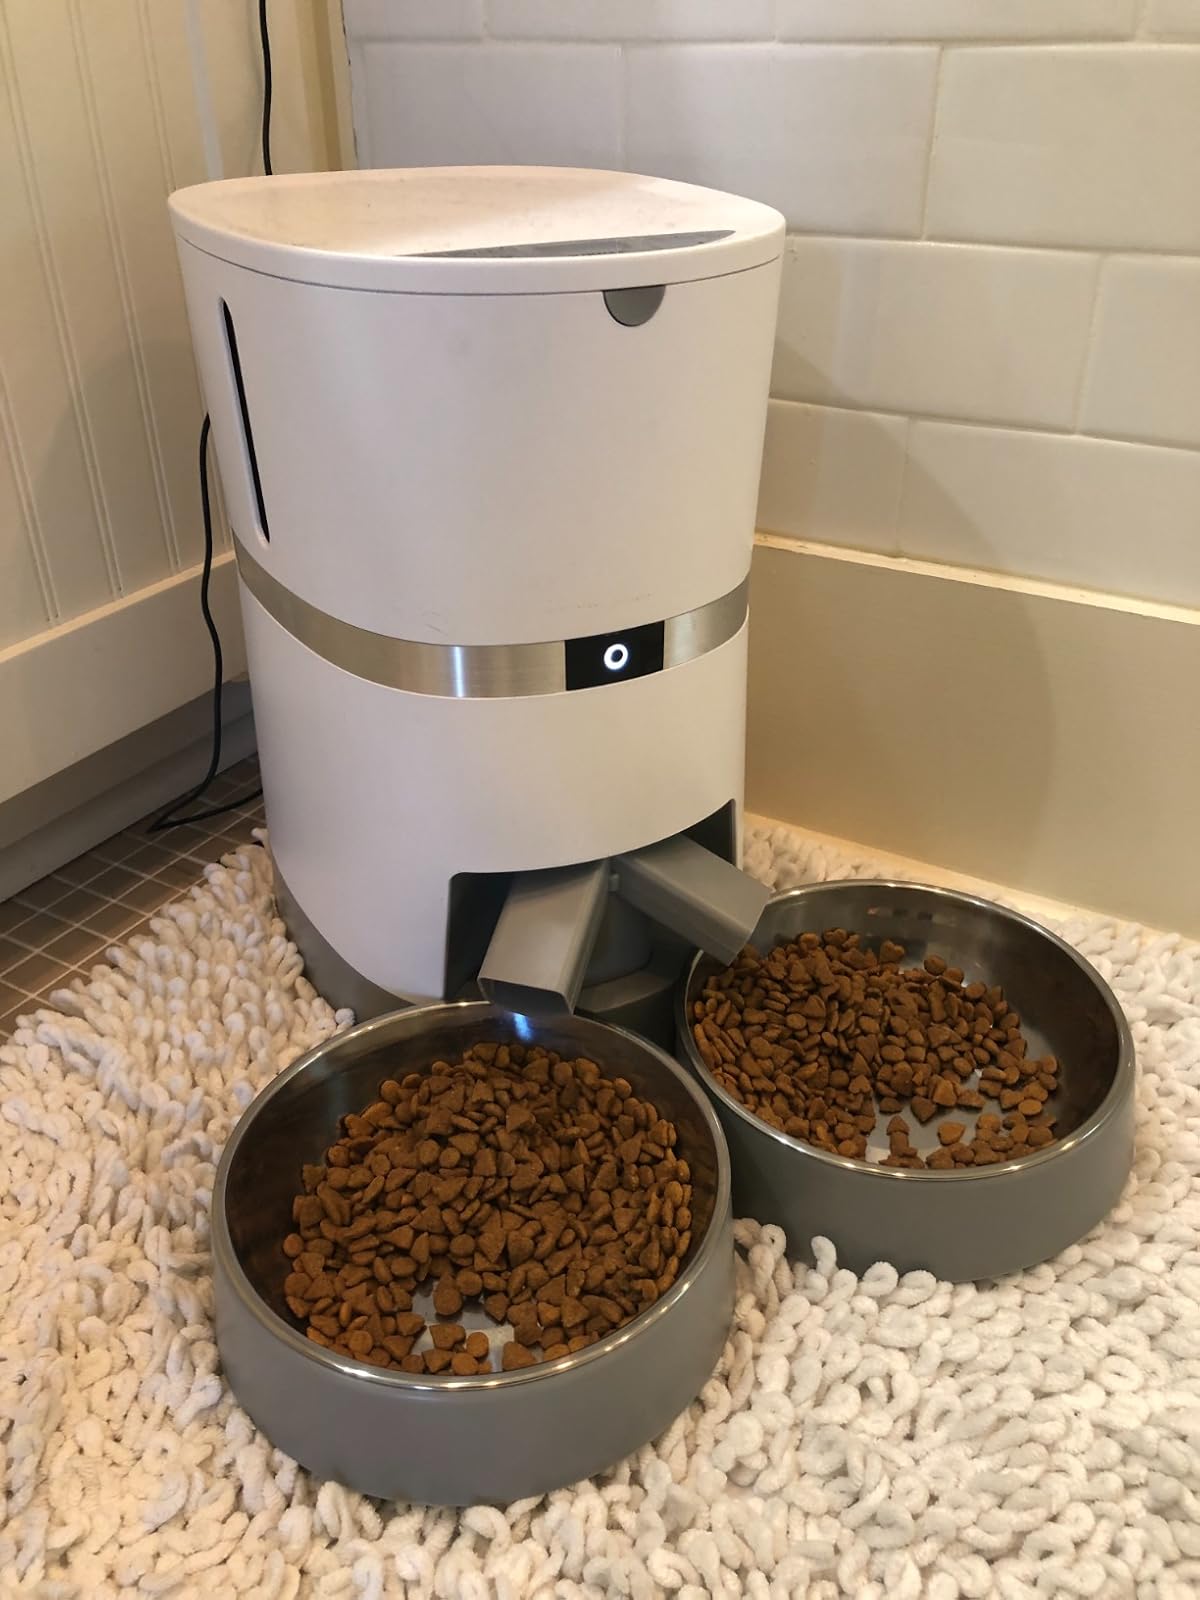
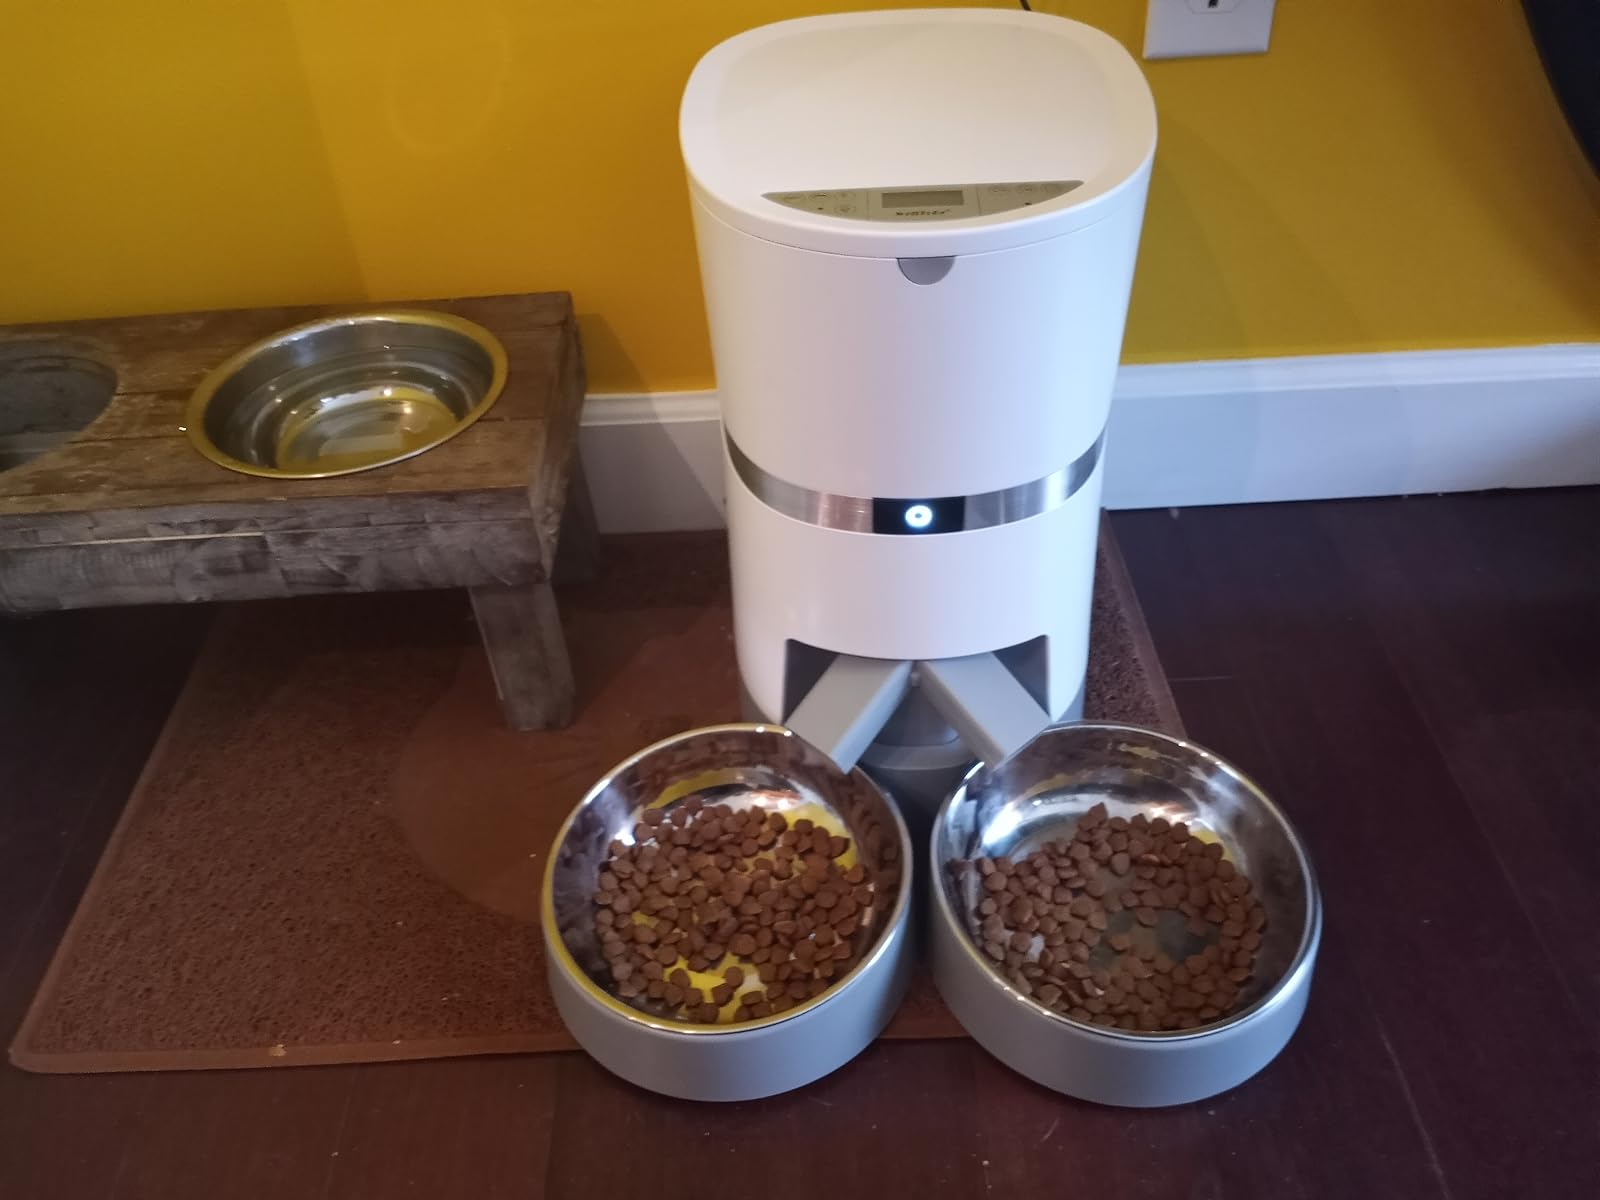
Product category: items_feeder
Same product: yes